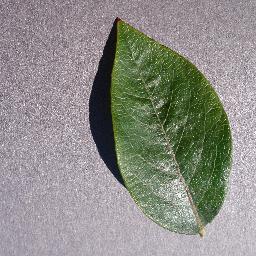
Label: Blueberry___healthy